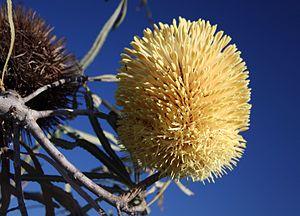
Banksia lindleyana, est une espèce d'arbuste buissonnant du genre Banksia de la famille des Proteaceae. Il forme de petits buissons d'1 m de haut avec de longues feuilles dentelées et une inflorescence ovale brillante. La floraison a lieu à la fin de l'été, après quoi les inflorescences tournent au marron puis au gris, en développant 70 follicules. On le trouve à proximité de Kalbarri, dans des sols sableux. Cette plante attire un grand nombre de pollinisateurs, dont de nombreux oiseaux.